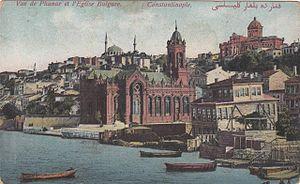
Carte postale de Phanar et l'Église Bulgare, Constantinople, c. 1905-1910.